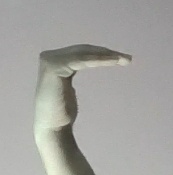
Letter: haa